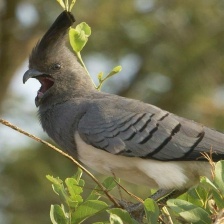
Species: GO AWAY BIRD
Scientific name: CORYTHAIXOIDES CONCOLOR